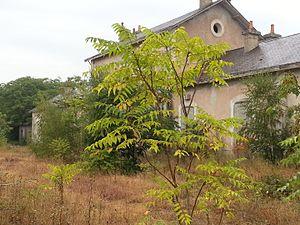
Vue de l'intérieur de la gare de La Flèche, abandonnée à la végétation
La ligne d'Angers Saint-Laud à La Flèche est une ancienne ligne de chemin de fer à voie normale française des départements de la Sarthe et du Maine-et-Loire.